2012 Chicago NATO summit

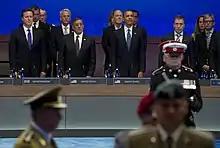
NATO leaders

The previous summit was the 2010 Lisbon summit. The summit in Chicago discussed the impact events such as the Arab Spring, 2011 Libyan Civil War, as well as the 2008 financial crisis, and transition for NATO forces in Afghanistan, and a missile shield system for Europe to seek routes out.